Surge tank

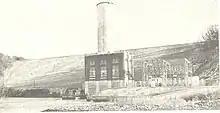
The Blue Ridge Dam and surge tank

A surge tank (or surge drum or surge pool) is a standpipe or storage reservoir at the downstream end of a closed aqueduct, feeder pipe, or dam to absorb sudden rises of pressure, as well as to quickly provide extra water during a brief drop in pressure.